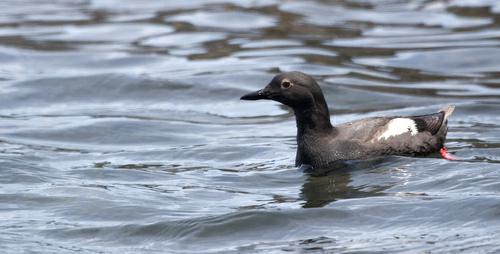
A photo of a pigeon guillemot